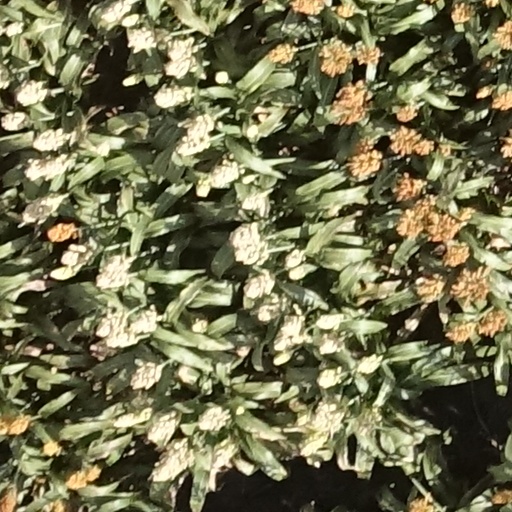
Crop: sorghum